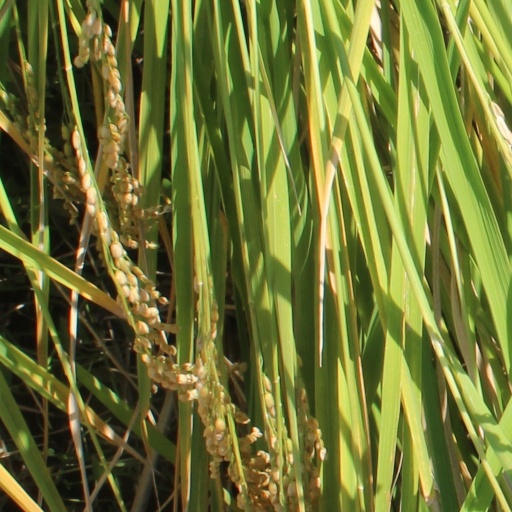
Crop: rice